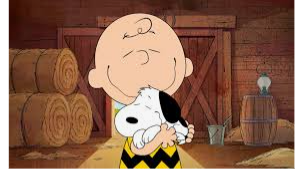
Portrait style: Cartoon Portrait